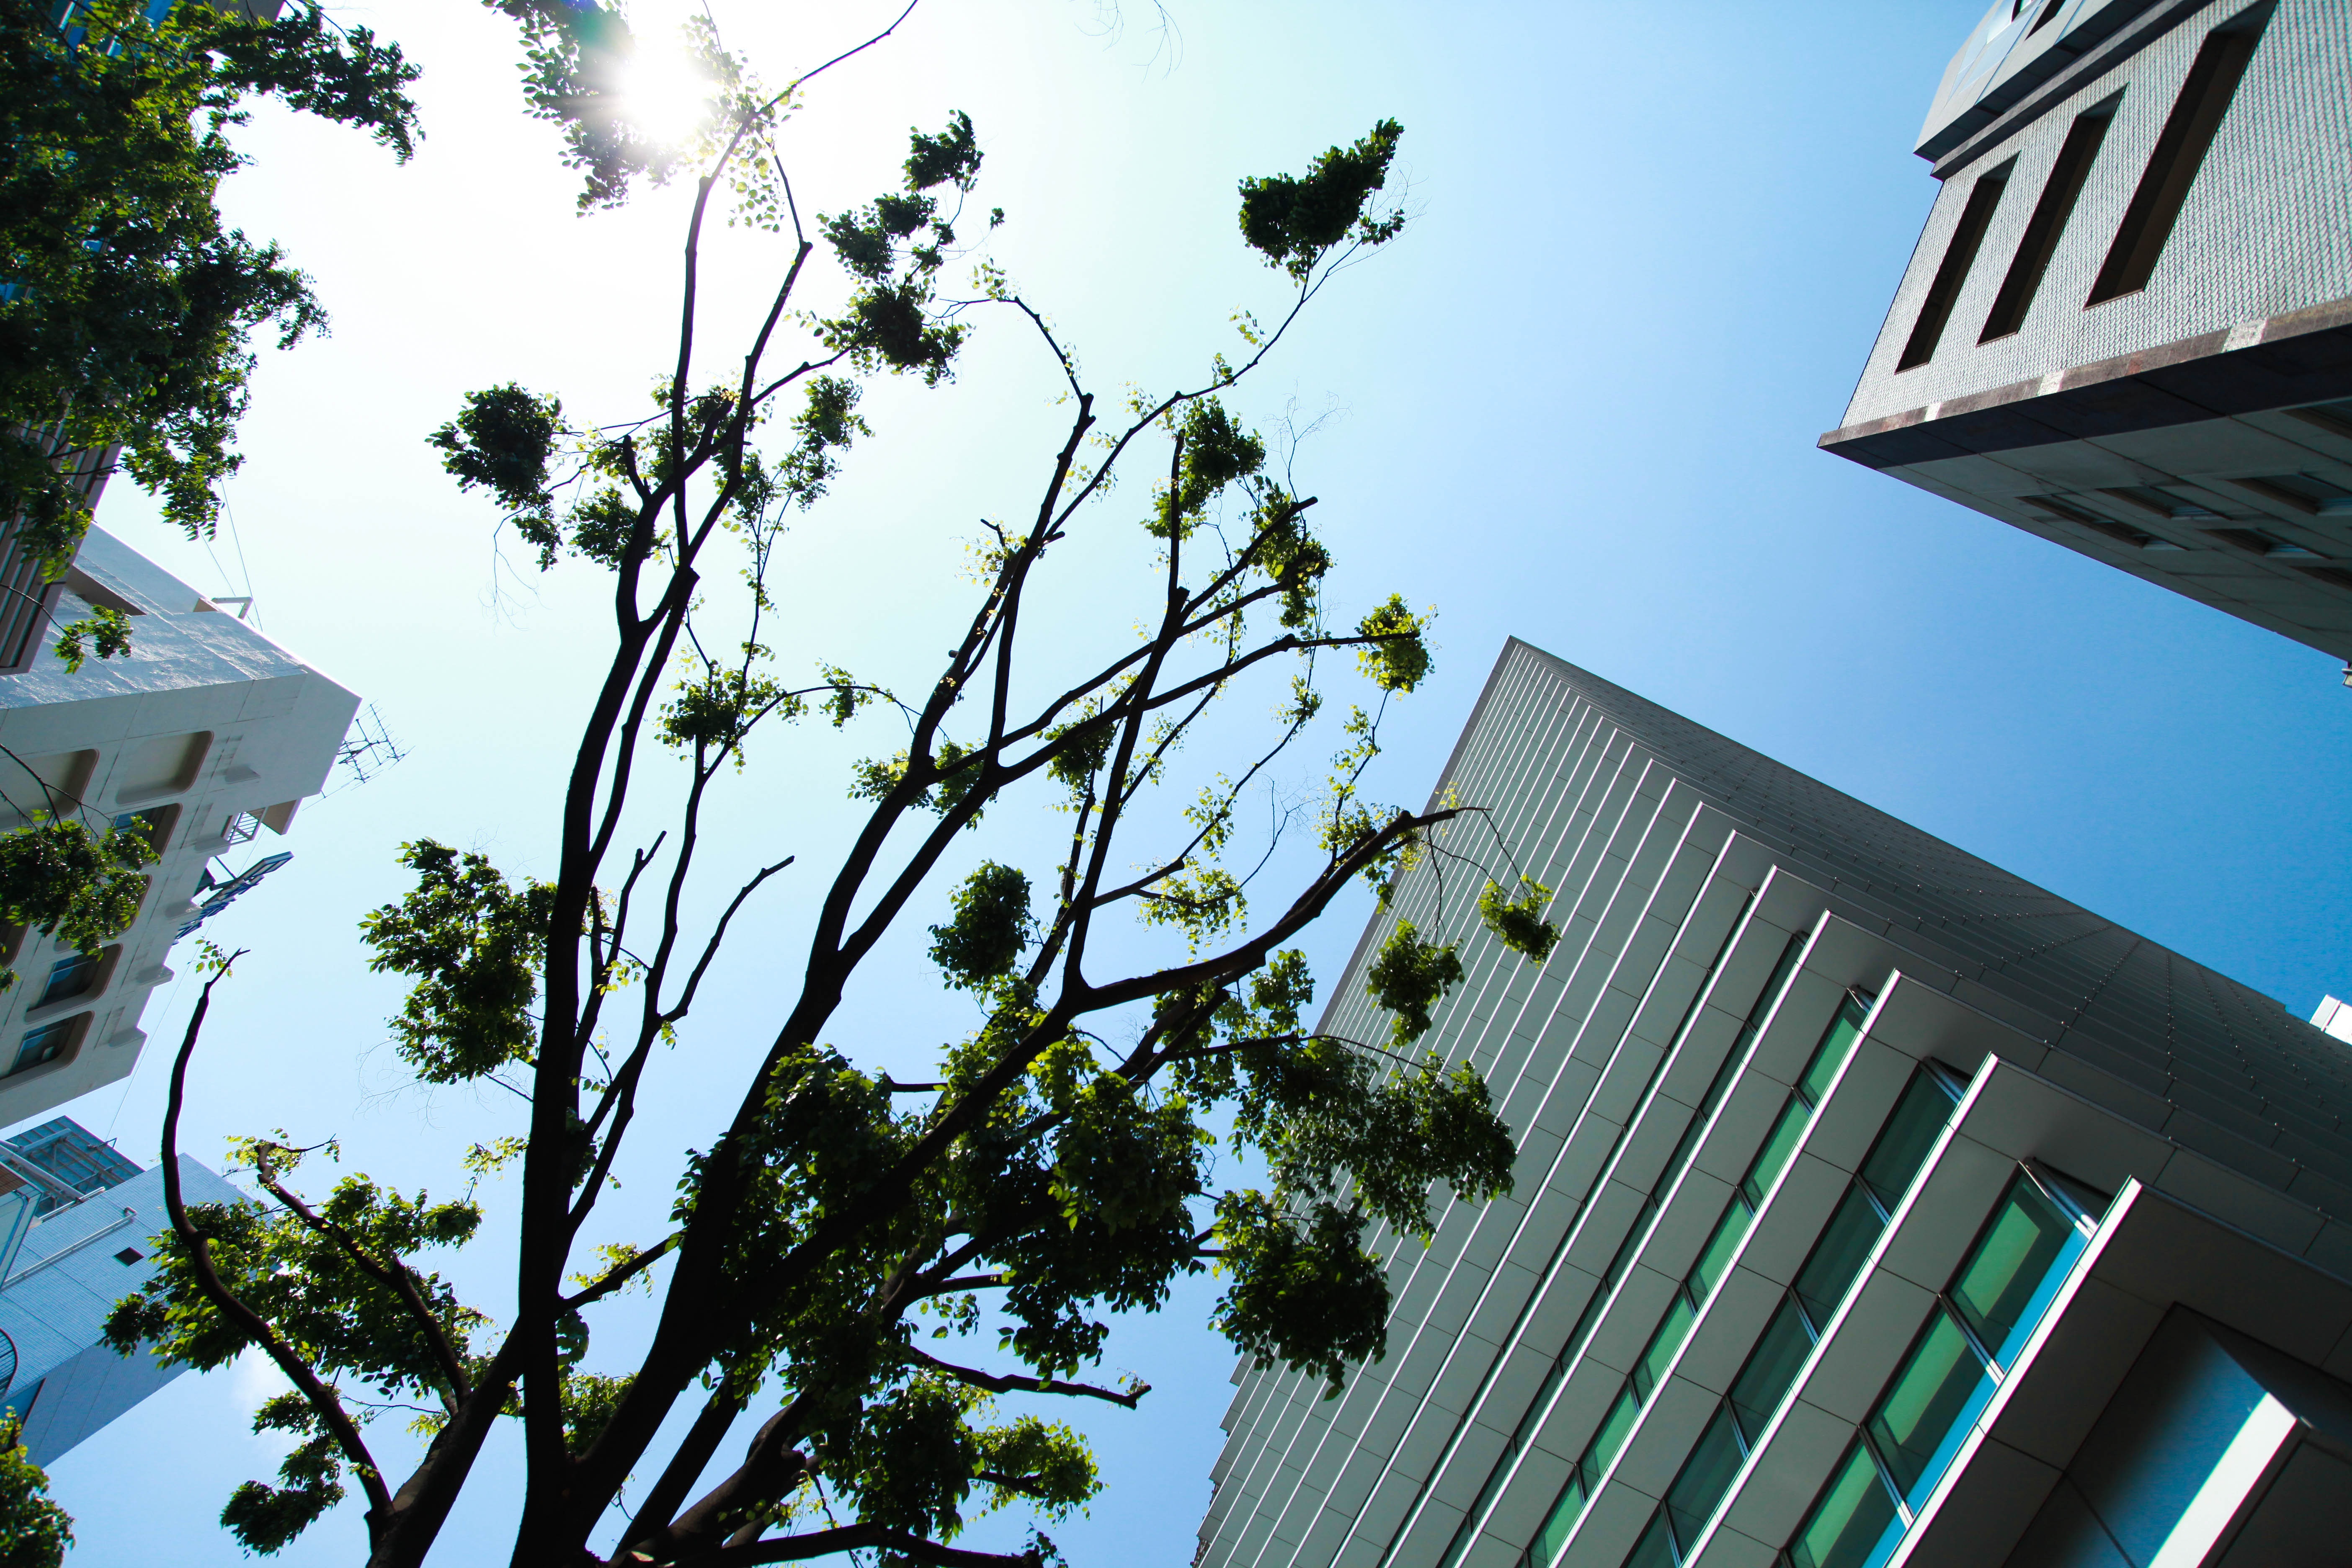
tree, architecture, house, flower, building, skyscraper, high, tower, asia, landmark, facade, japan, skyscrapers, tokyo, shibuya, condominium, urban area